Boeing P-8 Poseidon

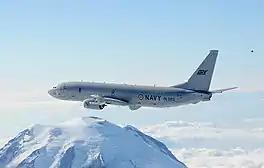
An Indian Navy P-8I in flight

USN P-8s routinely rotate through bases of allies. In September 2014, the Malaysian government offered the use of bases in East Malaysia for P-8s, but no flights have yet been approved. On 7 December 2015, P-8s were deployed to Singapore as part of a Defense Cooperation Agreement between the US and Singapore for "fighting terrorism and piracy." China criticized the Singapore deployment as "regional militarization by the U.S." The third detachment of two P-8s based in Paya Lebar Air Base, Singapore, participated in naval military drills with the Singapore Armed Forces (SAF) in mid 2016.